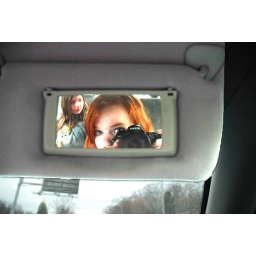
high-contrast self-portrait in car mirror